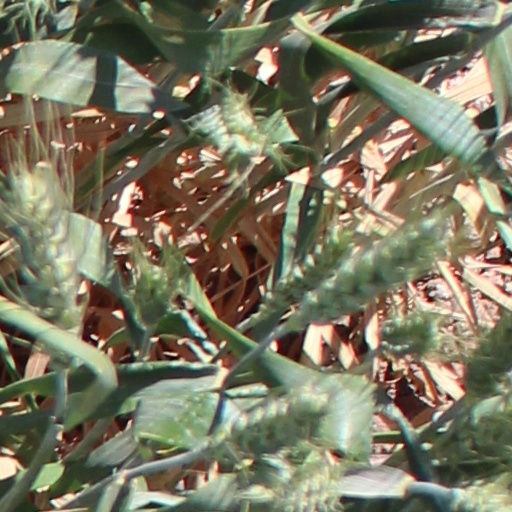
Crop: wheat